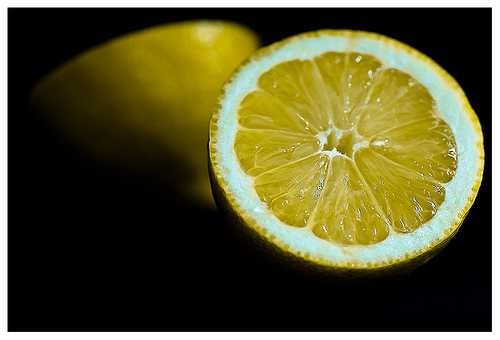
Label: Lemon